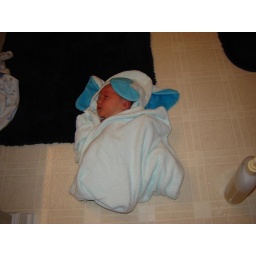
Jonathan dries off in his cute elephant towel after his first bath.